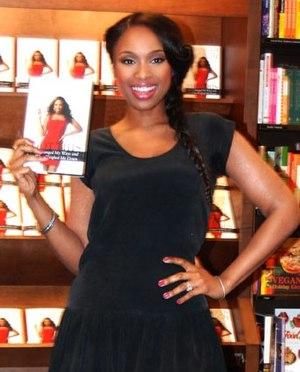
Jennifer Kate Hudson [ˈdʒɛnɪfɚ keɪt ˈhʌdsən] est une chanteuse et une actrice américaine née le 12 septembre 1981 à Chicago.